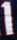
Number: 1